Ortsgruppenleiter

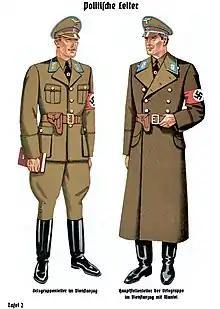
"Ortsgruppenleiter" in uniform (left), 1938

Ortsgruppenleiter (Local Group Leader) was a Nazi Party political rank and title which existed between 1930 and 1945. The term first came into being during the German elections of 1930, and was held by the head Nazi of a town or city, or in larger cities, of a neighbourhood, for the purposes of election district organization. After 1933, through the process of "Gleichschaltung", the position of "Ortsgruppenleiter" evolved into the Nazi leader of a large town or city or of a city district.